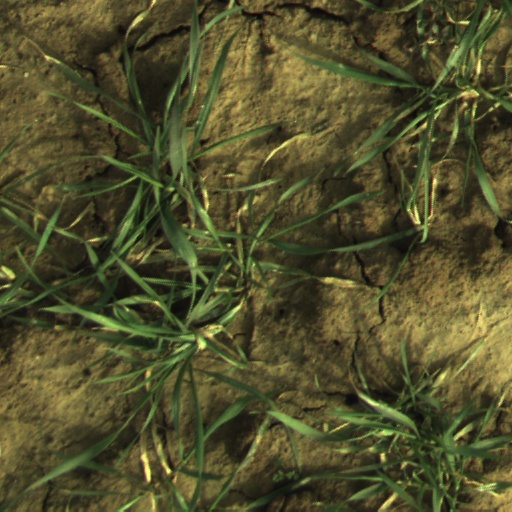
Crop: wheat